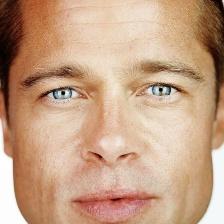
Label: faces